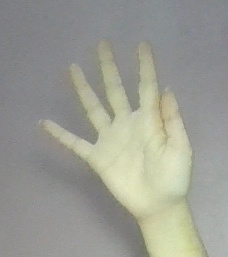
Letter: sheen